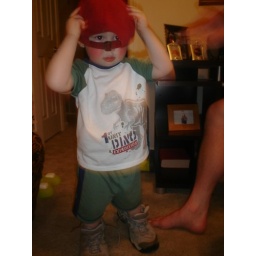
Andy in Daddy's hat and shoes